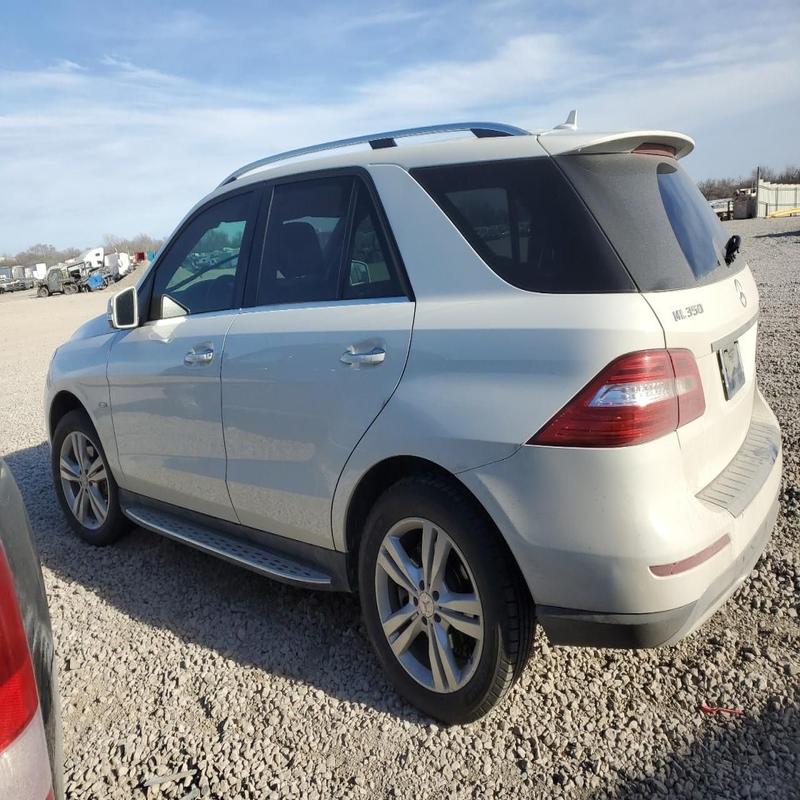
Aucun dommage détecté.
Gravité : aucun